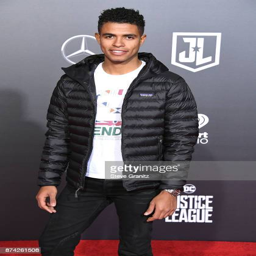
actor arrives at the premiere